346 Hermentaria

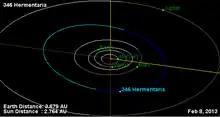
Orbital diagram

346 Hermentaria is a very large main-belt asteroid. It was discovered by French astronomer Auguste Charlois on 25 November 1892, in Nice. It is probably named for the town of Herment in the region of Auvergne, France. The asteroid orbits the Sun with a period of and an eccentricity (ovalness) of 0.10. The orbital plane is inclined by 8.7° to the plane of the ecliptic.